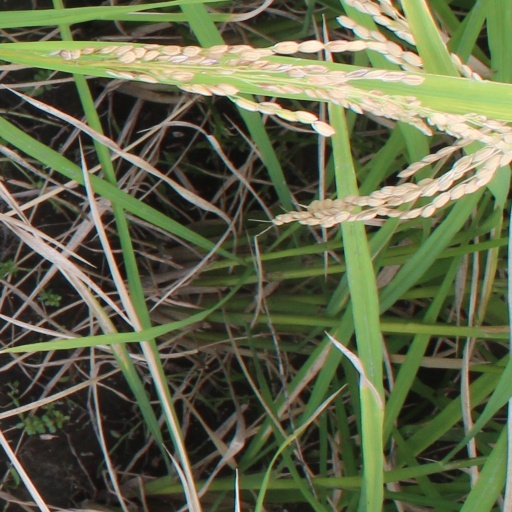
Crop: rice